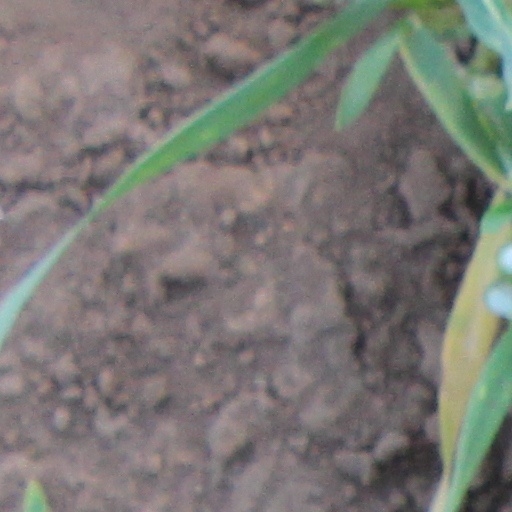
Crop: wheat